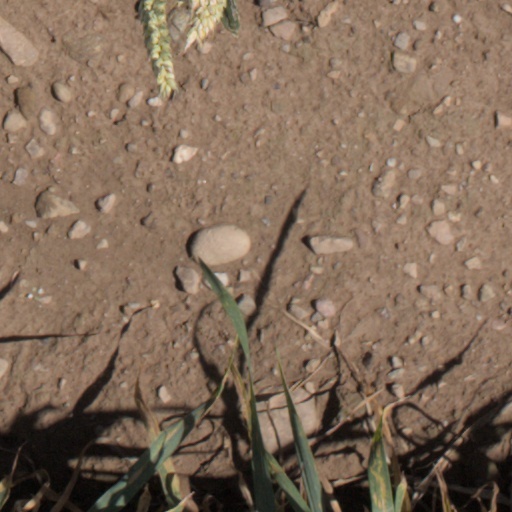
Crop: wheat